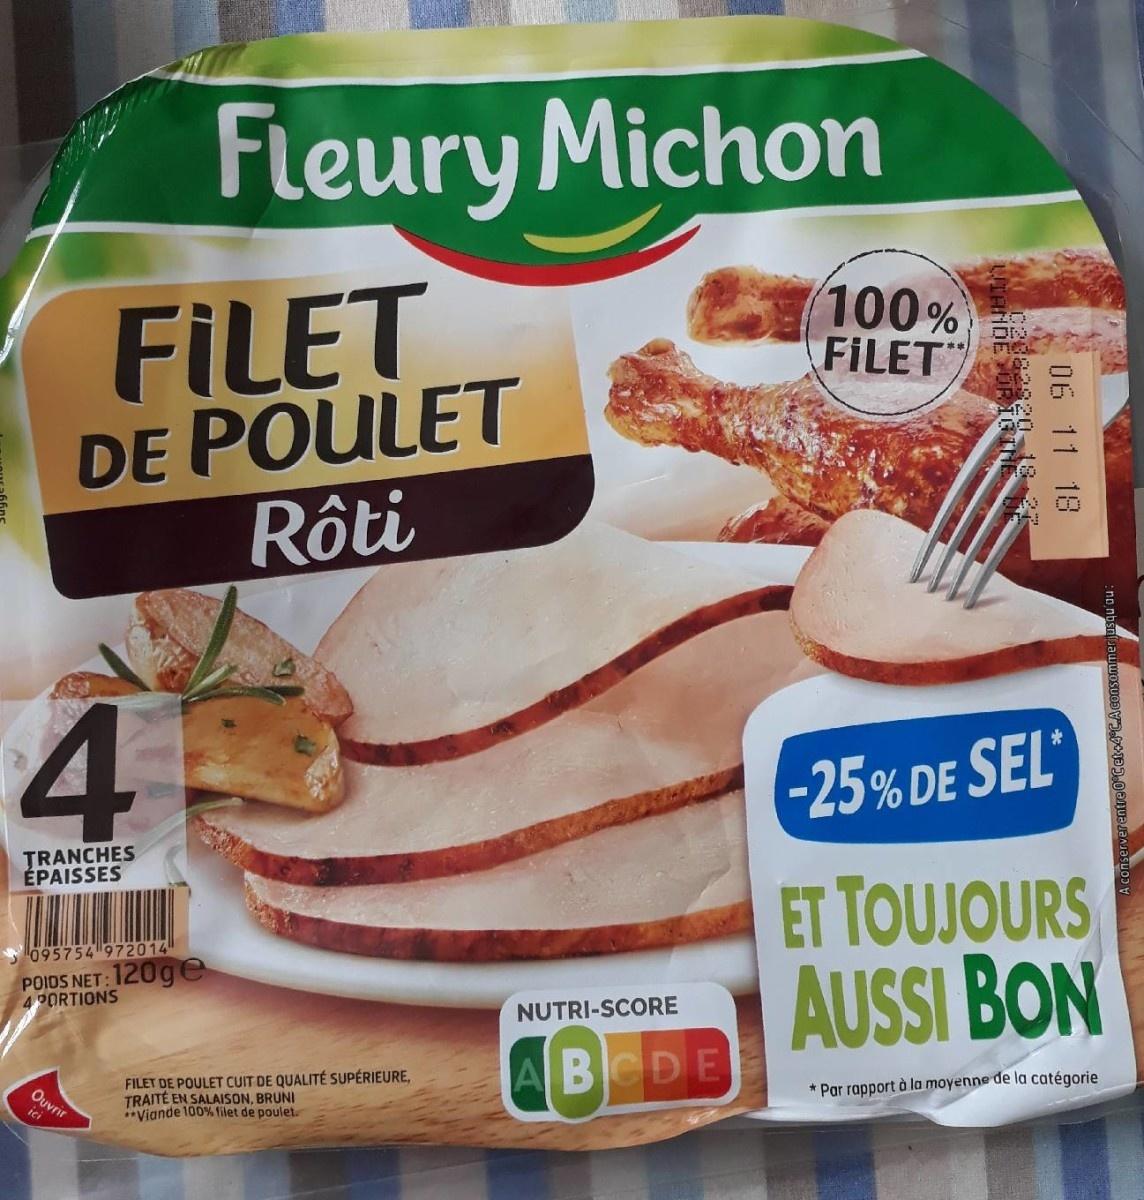
Nutri-Score label: nutriscore-b